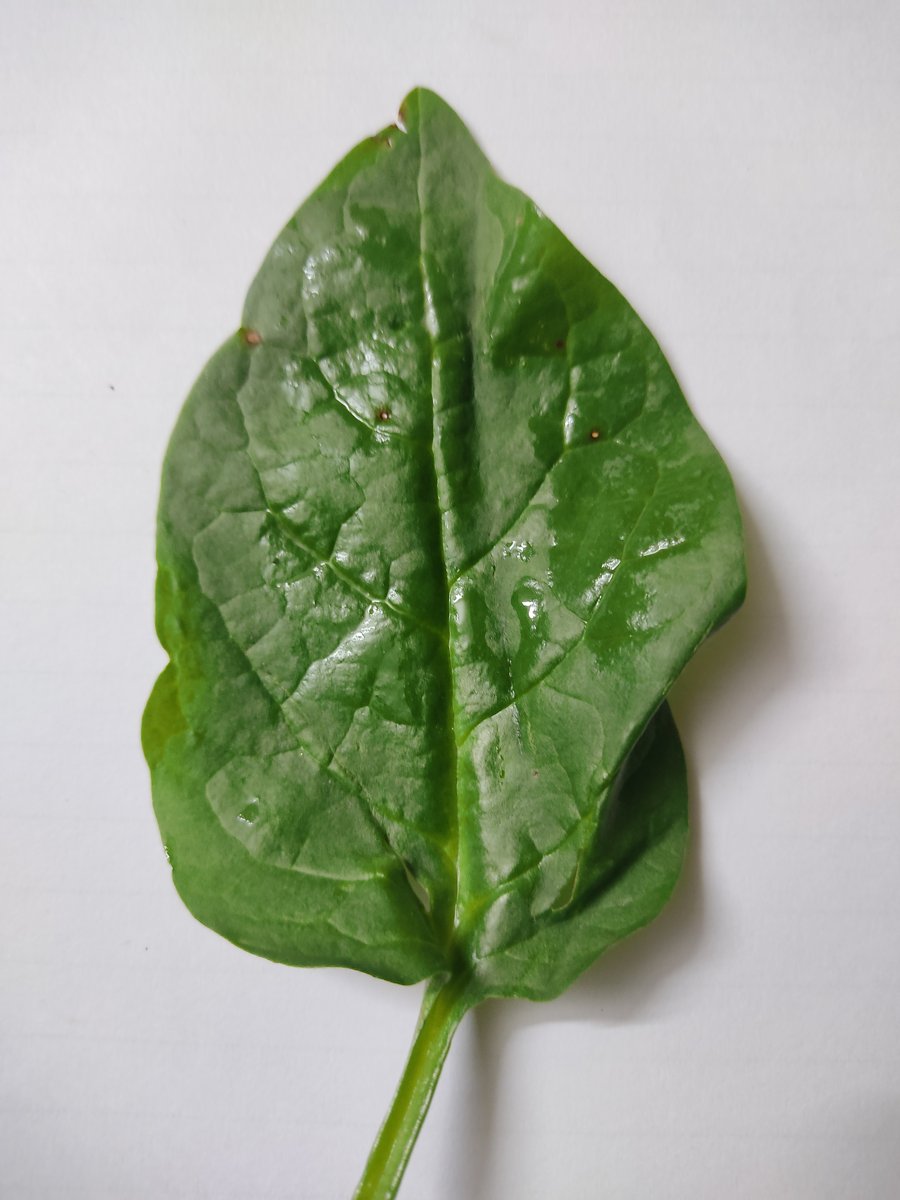
Label: Healthy-Leaf